Daniel Ricciardo

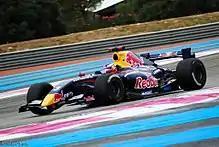
Ricciardo in the 2011 Formula Renault 3.5 Series at the Circuit Paul Ricard

Following a minor incident during a mountain bike exercise, Ricciardo was forced to miss the second test of the 2010 season but went on to take pole position for both races at the season-opening round of the 2010 season in Alcañiz, Spain. He finished third and second in the races respectively, to leave himself at the head of the championship standings. Two weeks later, at the Spa-Francorchamps circuit, Ricciardo was relegated to last on the grid after being deemed to have hindered the laps of other drivers. In the next two races, he finished 13th and fifth respectively – coming 2nd in the latter, until many of the front-runners were given penalties for infringing the parc ferme rules before the race. One week later, in Monte Carlo, Ricciardo secured his third pole position of the season, finishing three-tenths of a second ahead of championship rival Stefano Coletti. He secured his first win at the following race, one place ahead of Coletti. Ricciardo went on to secure two more wins at the Hungaroring and at the Hockenheimring in commanding fashion. Following Ricciardo's sixth pole from 12 races, Tech 1 team boss, Simon Abadie, praised his driver's efforts greatly, saying, "I am happy, and happy for Daniel because six poles in 12 races is good going," and later stated his team's ambitions for success, by telling Autosport correspondent Peter Mills, "I really hopes Daniel wins the championship."